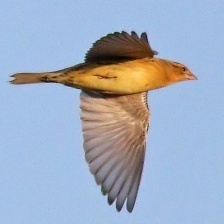
Species: BOBOLINK
Scientific name: DOLICHONYX ORYZIVORUS